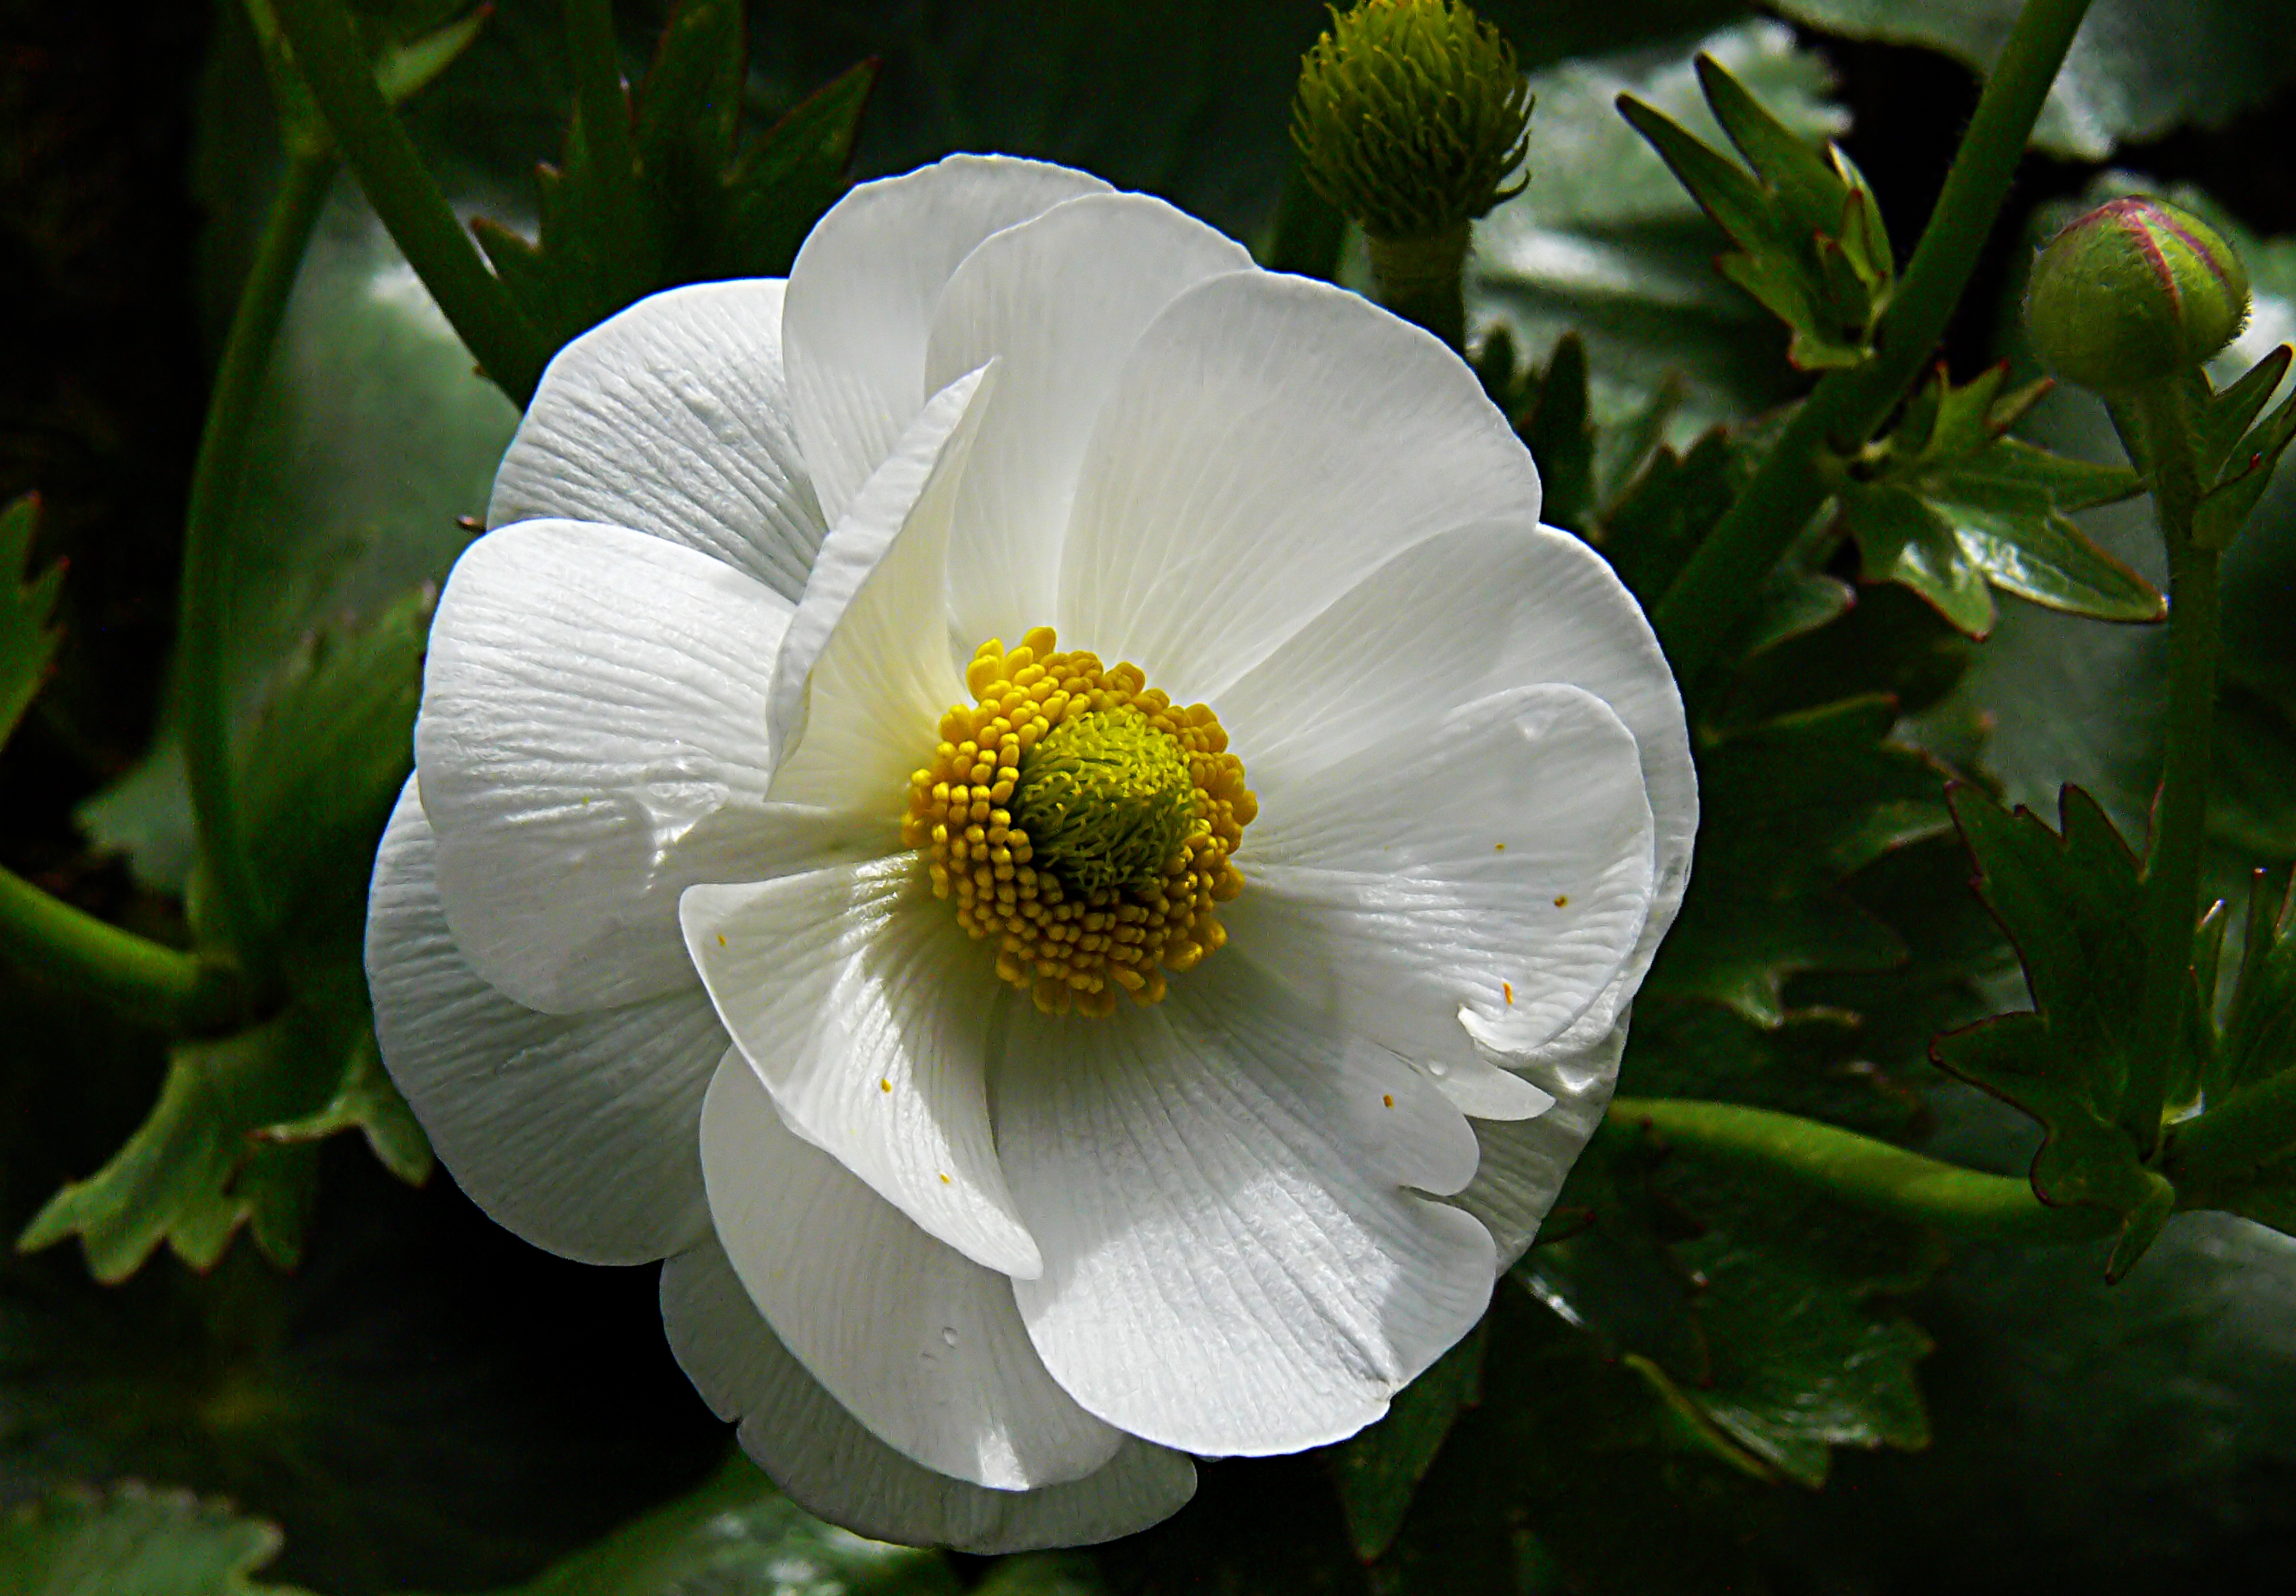
nature, blossom, plant, flower, petal, botany, flora, wildflower, whiteflowers, newzealand, ranunculuslyallii, mountcooklily, mountcooklilies, buttercup, mountainbuttercup, mountcookbuttercup, peony, macro photography, flowering plant, land plant